Cody Bellinger

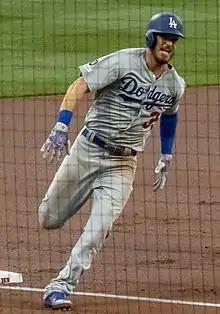
Bellinger with the Dodgers in 2019.

Bellinger started the 2019 season on a hot streak, leading MLB in runs, hits, batting average, and slugging percentage by the end of April. His 13th home run of the season came on April 27, breaking Matt Kemp's record for the most single-season home runs of any Dodger through the end of April. The home run also lifted Bellinger to 88 total bases by the end of April, three more than Chase Utley's 2008 record and the most of any batter in the live-ball era. His 97 total bases, 37 RBIs, and 47 hits before May 1 were all MLB records, while his 32 runs scored and 14 home runs tied existing records. Batting .431 in 132 plate appearances, Bellinger received his first Player of the Month honors for April 2019.